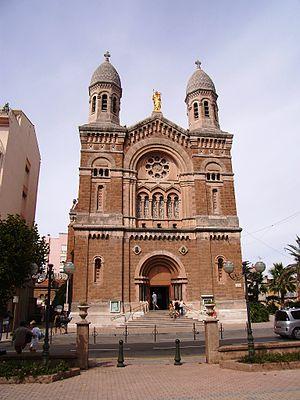
Basilique Notre-Dame-de-la-Victoire de Saint-Raphaël (83)
La basilique Notre-Dame de la Victoire de Lépante est une église catholique de type néo-byzantin, dédiée à la Vierge Marie et située dans le quartier du vieux port à Saint-Raphaël.
Saint-Raphaël est une commune française située dans le département du Var, en région Provence-Alpes-Côte d'Azur. C’est le chef-lieu du canton de Saint-Raphaël, le siège de la communauté d'agglomération Var Estérel Méditerranée, une station balnéaire et climatique de la Côte d'Azur.
Il existe 171 basiliques mineures en France.